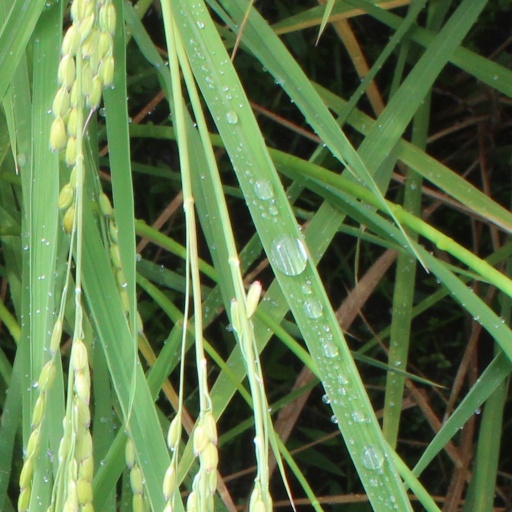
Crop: rice